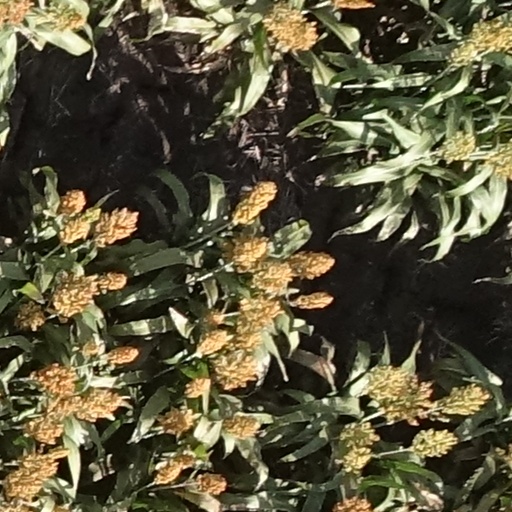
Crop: sorghum